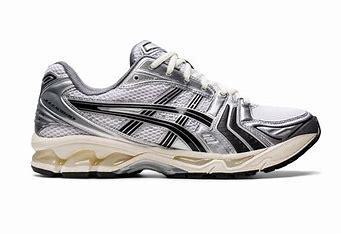
Brand: Asics
Model: Gel Kayano 26